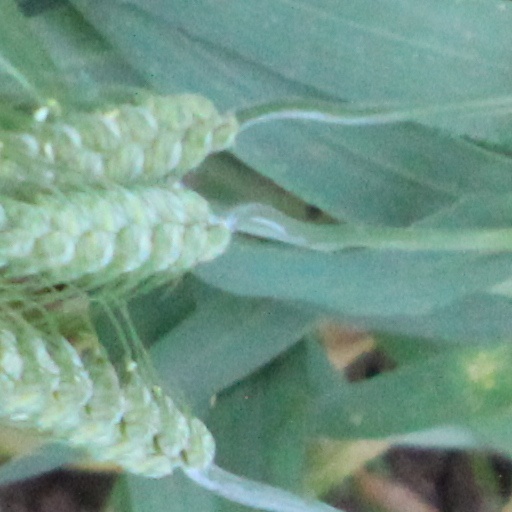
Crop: wheat